Paramount (Shanghai)

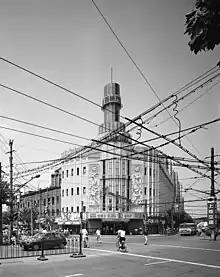
The Paramount Theatre photographed in July 1994.

In 2001, Taiwanese investors spent $3-million to refurbish the venue and reopened it as a ballroom in its original style, with red-and-gold décor.